Fisheries in the Philippines

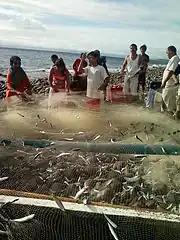
Silver fish being taken out of a net in Banton, Romblon

The cheap but nutritious sardine fishery consists of nine species, although there are six main ones: Bali sardinella, goldstripe sardinella, white sardinella, spotted sardinella, white sardine, and fimbriated sardines. The most fished small pelagic species is Bali sardinella, followed by roundscad, bigeye scad (and others of the Carangidae family), squid, and anchovies (of the "Stolephorus" genus). Other small pelagics include mackerels of the "Rastrelliger" genus, round herrings of the Clupeidae family, fusiliers of the Caesionidae family, flying fish, halfbeaks, Indian oil sardines, and Indian mackerel. Their presence is generally seasonal.